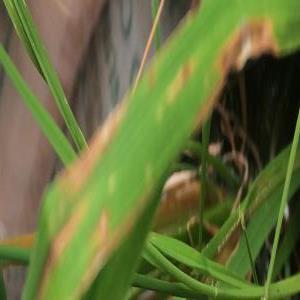
Disease: Blast